Nizari–Seljuk conflicts

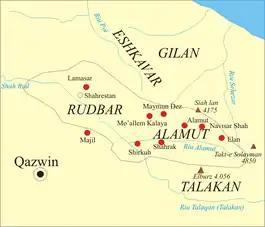
The Nizari heartland of Rudbar featured numerous strongholds.

Berkyaruq died in 1105. Due to this, Muhammad Tapar, along with Sanjar who acted as his eastern viceroy, became the unchallenged Seljuk sultan who ruled the stabilized empire until 1118. Although their expansion had been checked by Berkyaruq and Sanjar, the Nizaris still held their ground and threatened the Seljuk lands from Syria to eastern Persia, including their capital of Isfahan. Naturally, the new sultan regarded the war against the Nizaris as an imperative.